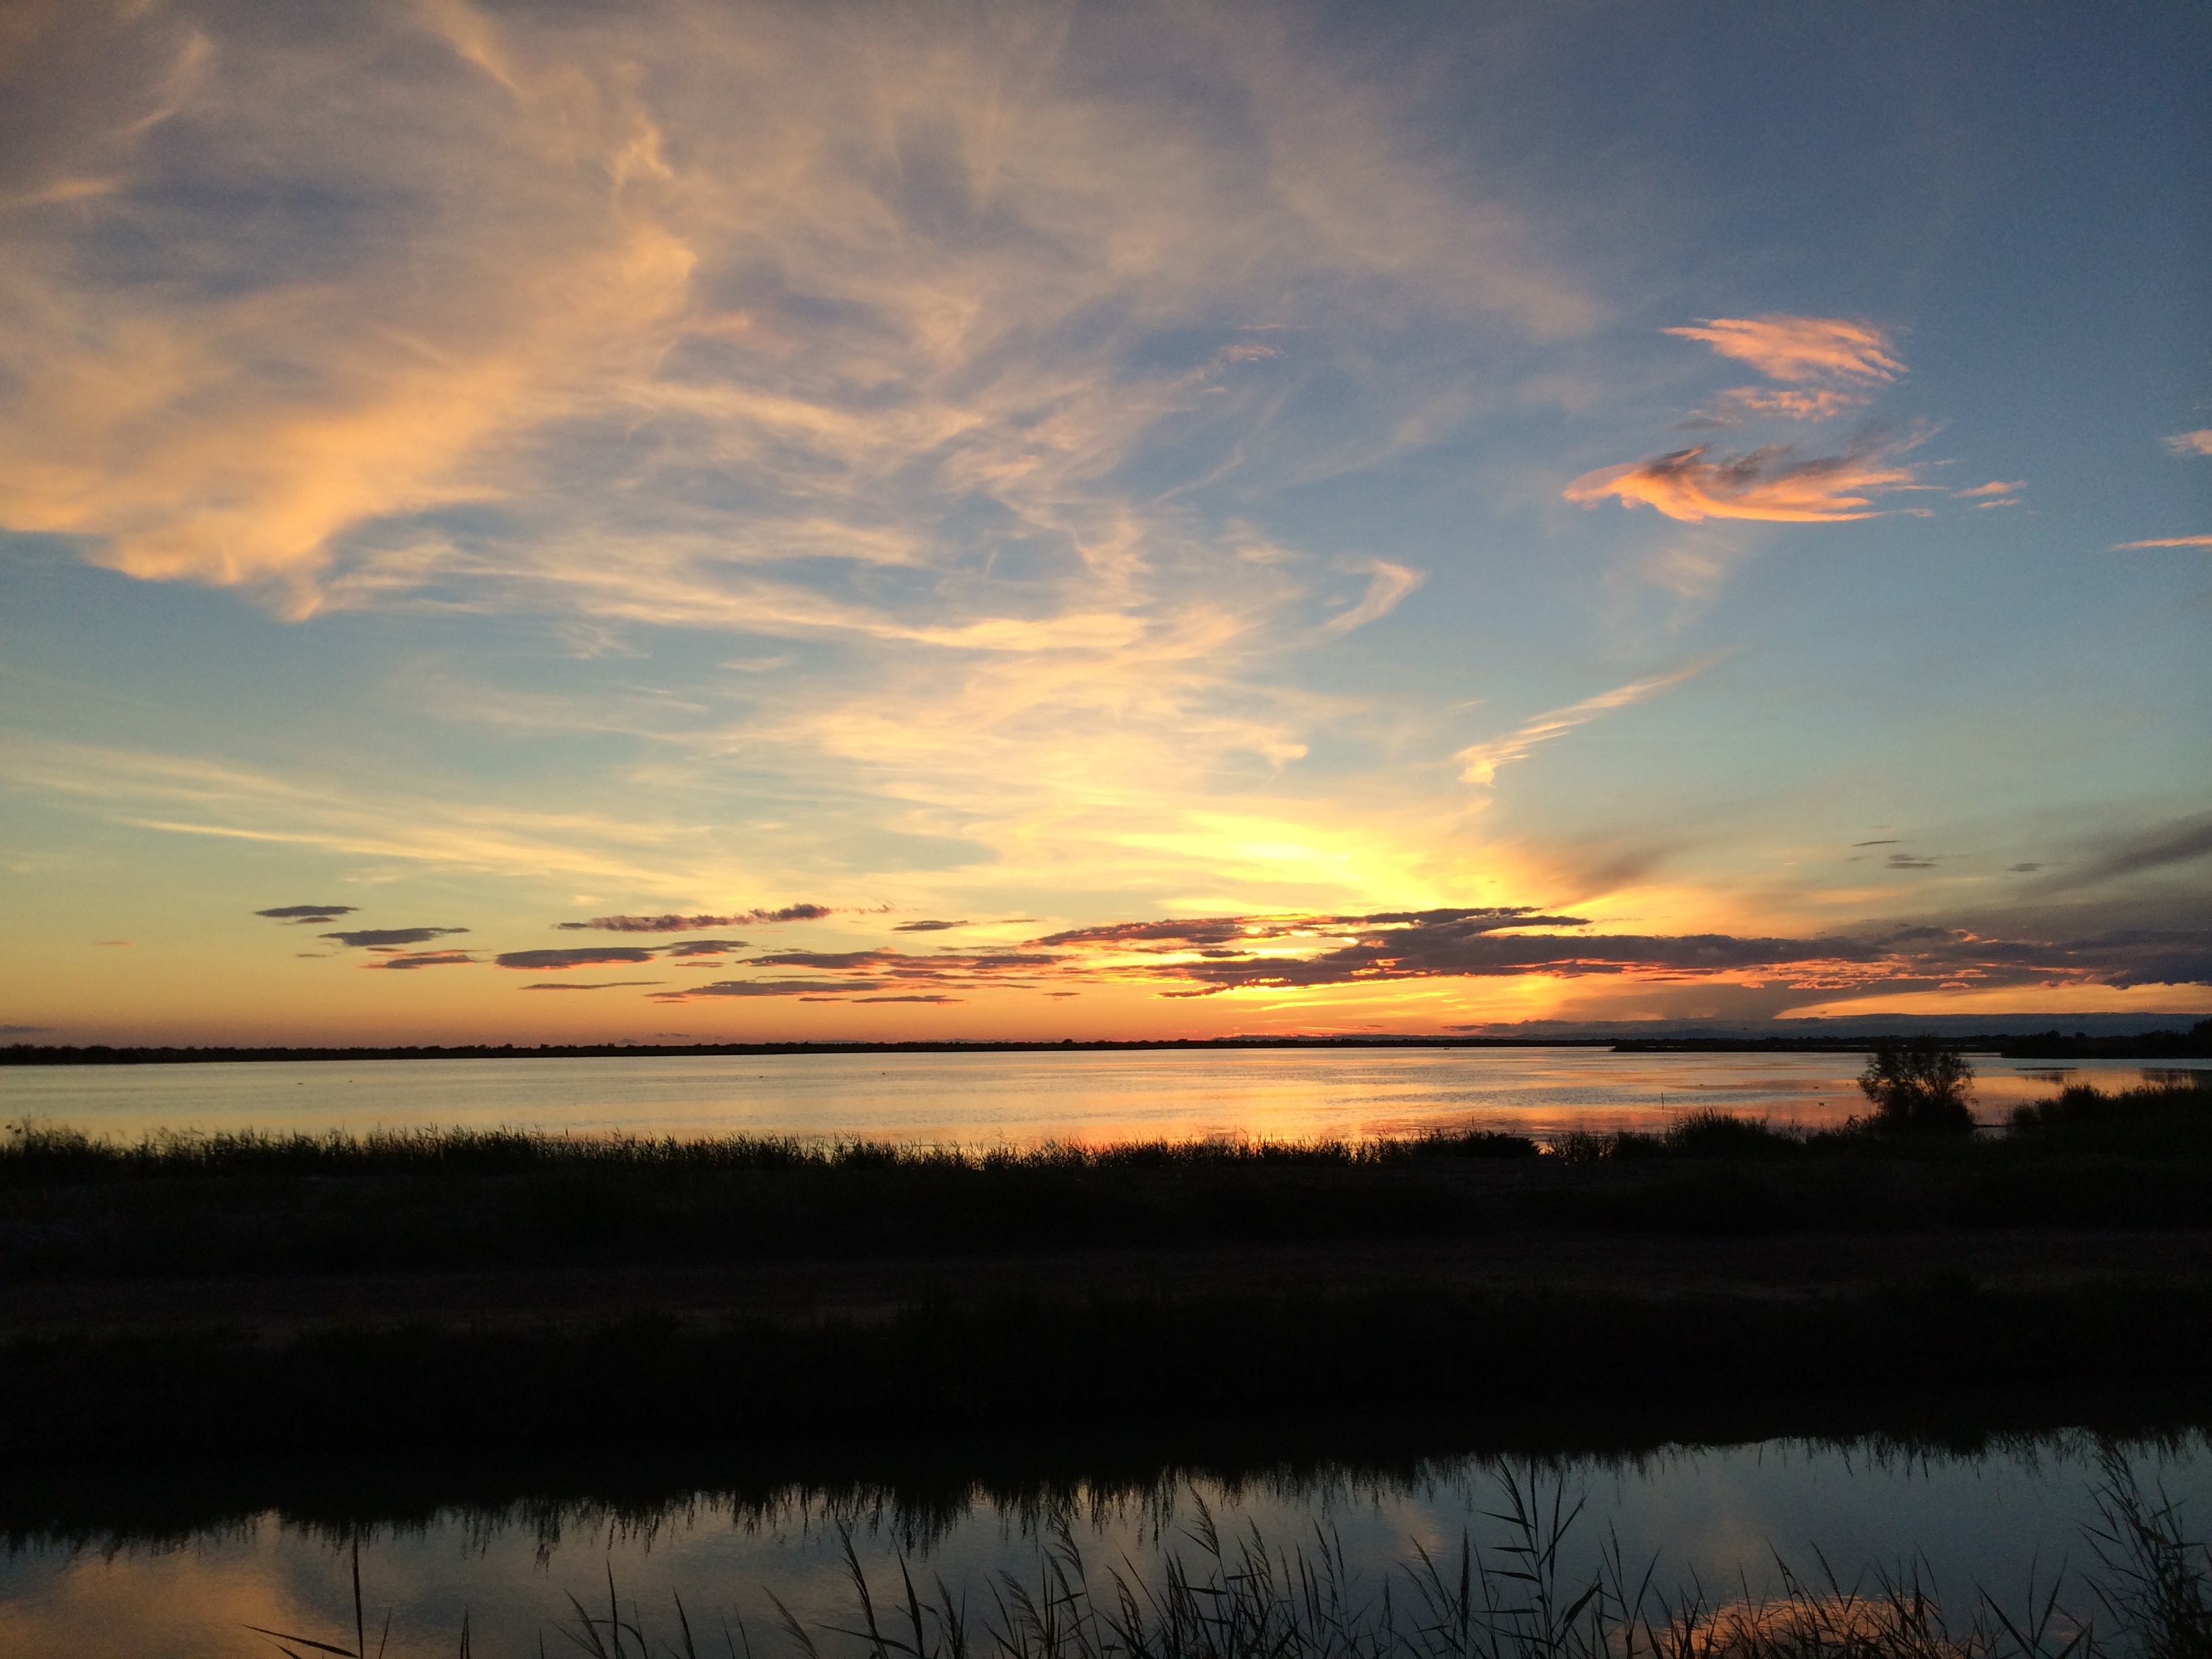
sea, coast, water, nature, horizon, silhouette, cloud, sky, sun, sunrise, sunset, sunlight, morning, view, dawn, atmosphere, summer, dusk, evening, reflection, holiday, cheerful, clouds, holidays, abendstimmung, afterglow, evening sky, enthusiasm, red sky at morning